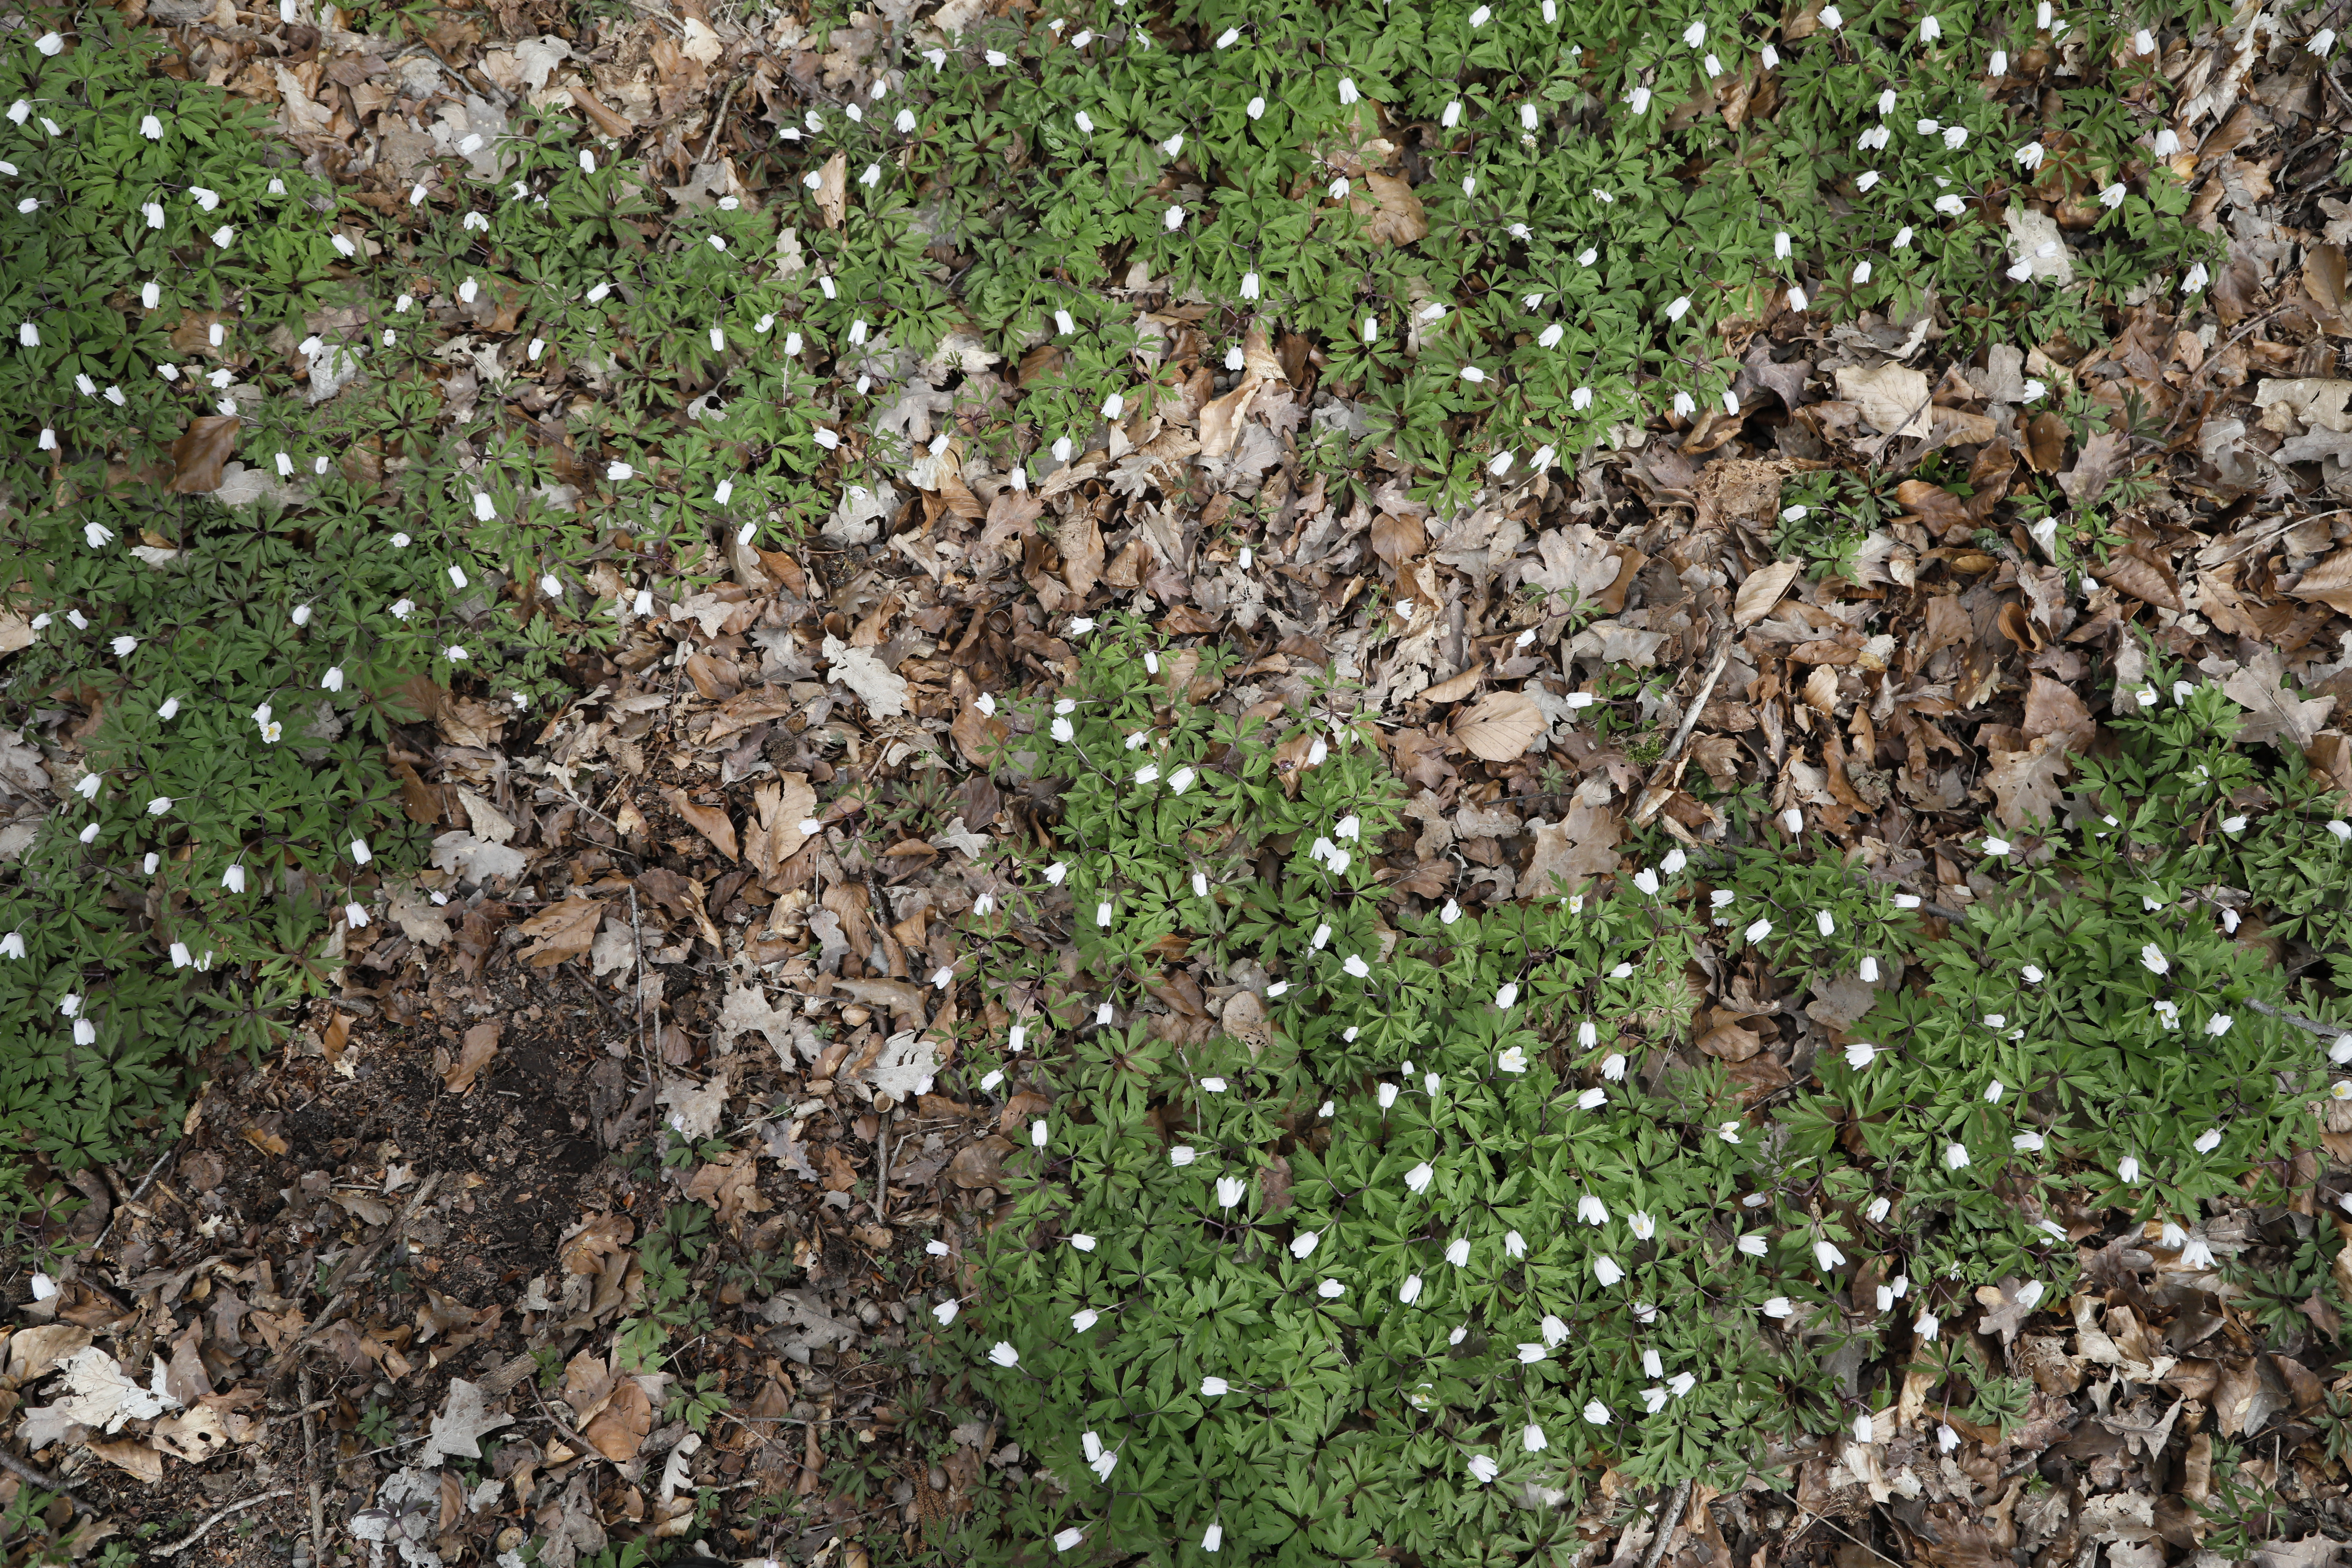
Plant species: Anemone nemorosa